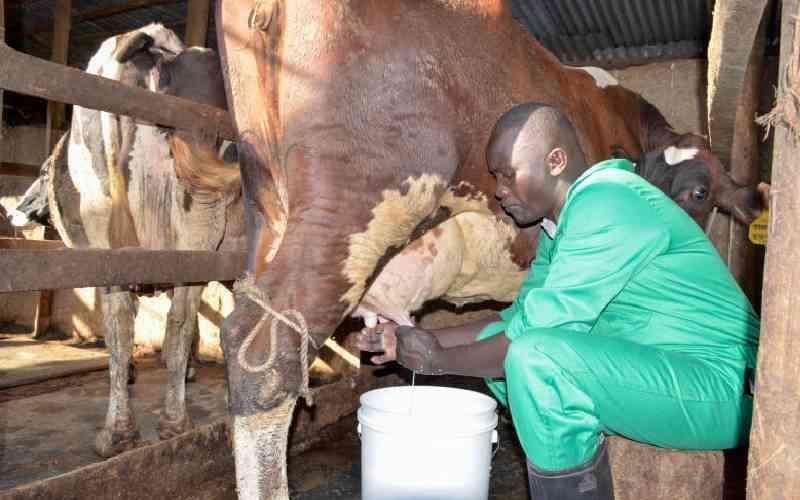
Mwanaume aliye, kaa kitako aliye na surupwenye ya kijani akiwa na ndoo nyeupe akimkaa ngombe wa randi nyeupe na hudhurungi alyefungwa miguu.